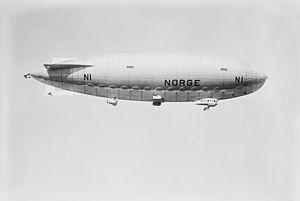
Le Norge est un dirigeable semi-rigide construit en Italie, conçu par l'ingénieur aéronautique italien Umberto Nobile et produit par la société Stabilimento Construzioni Aeronautiche est considéré par beaucoup comme étant le premier à avoir effectué le survol du pôle Nord, le 12 mai 1926. C'est en effet le premier dirigeable à avoir survolé la banquise entre l'Europe et l'Amérique du Nord. L'expédition avait été planifiée par trois personnes : l'explorateur polaire norvégien Roald Amundsen, le constructeur et pilote du dirigeable, l'italien Umberto Nobile, et enfin l'explorateur américain Lincoln Ellsworth, qui, avec l'aéroclub norvégien, finança le voyage.
Classification des galaxies en fonction de leur aspect.